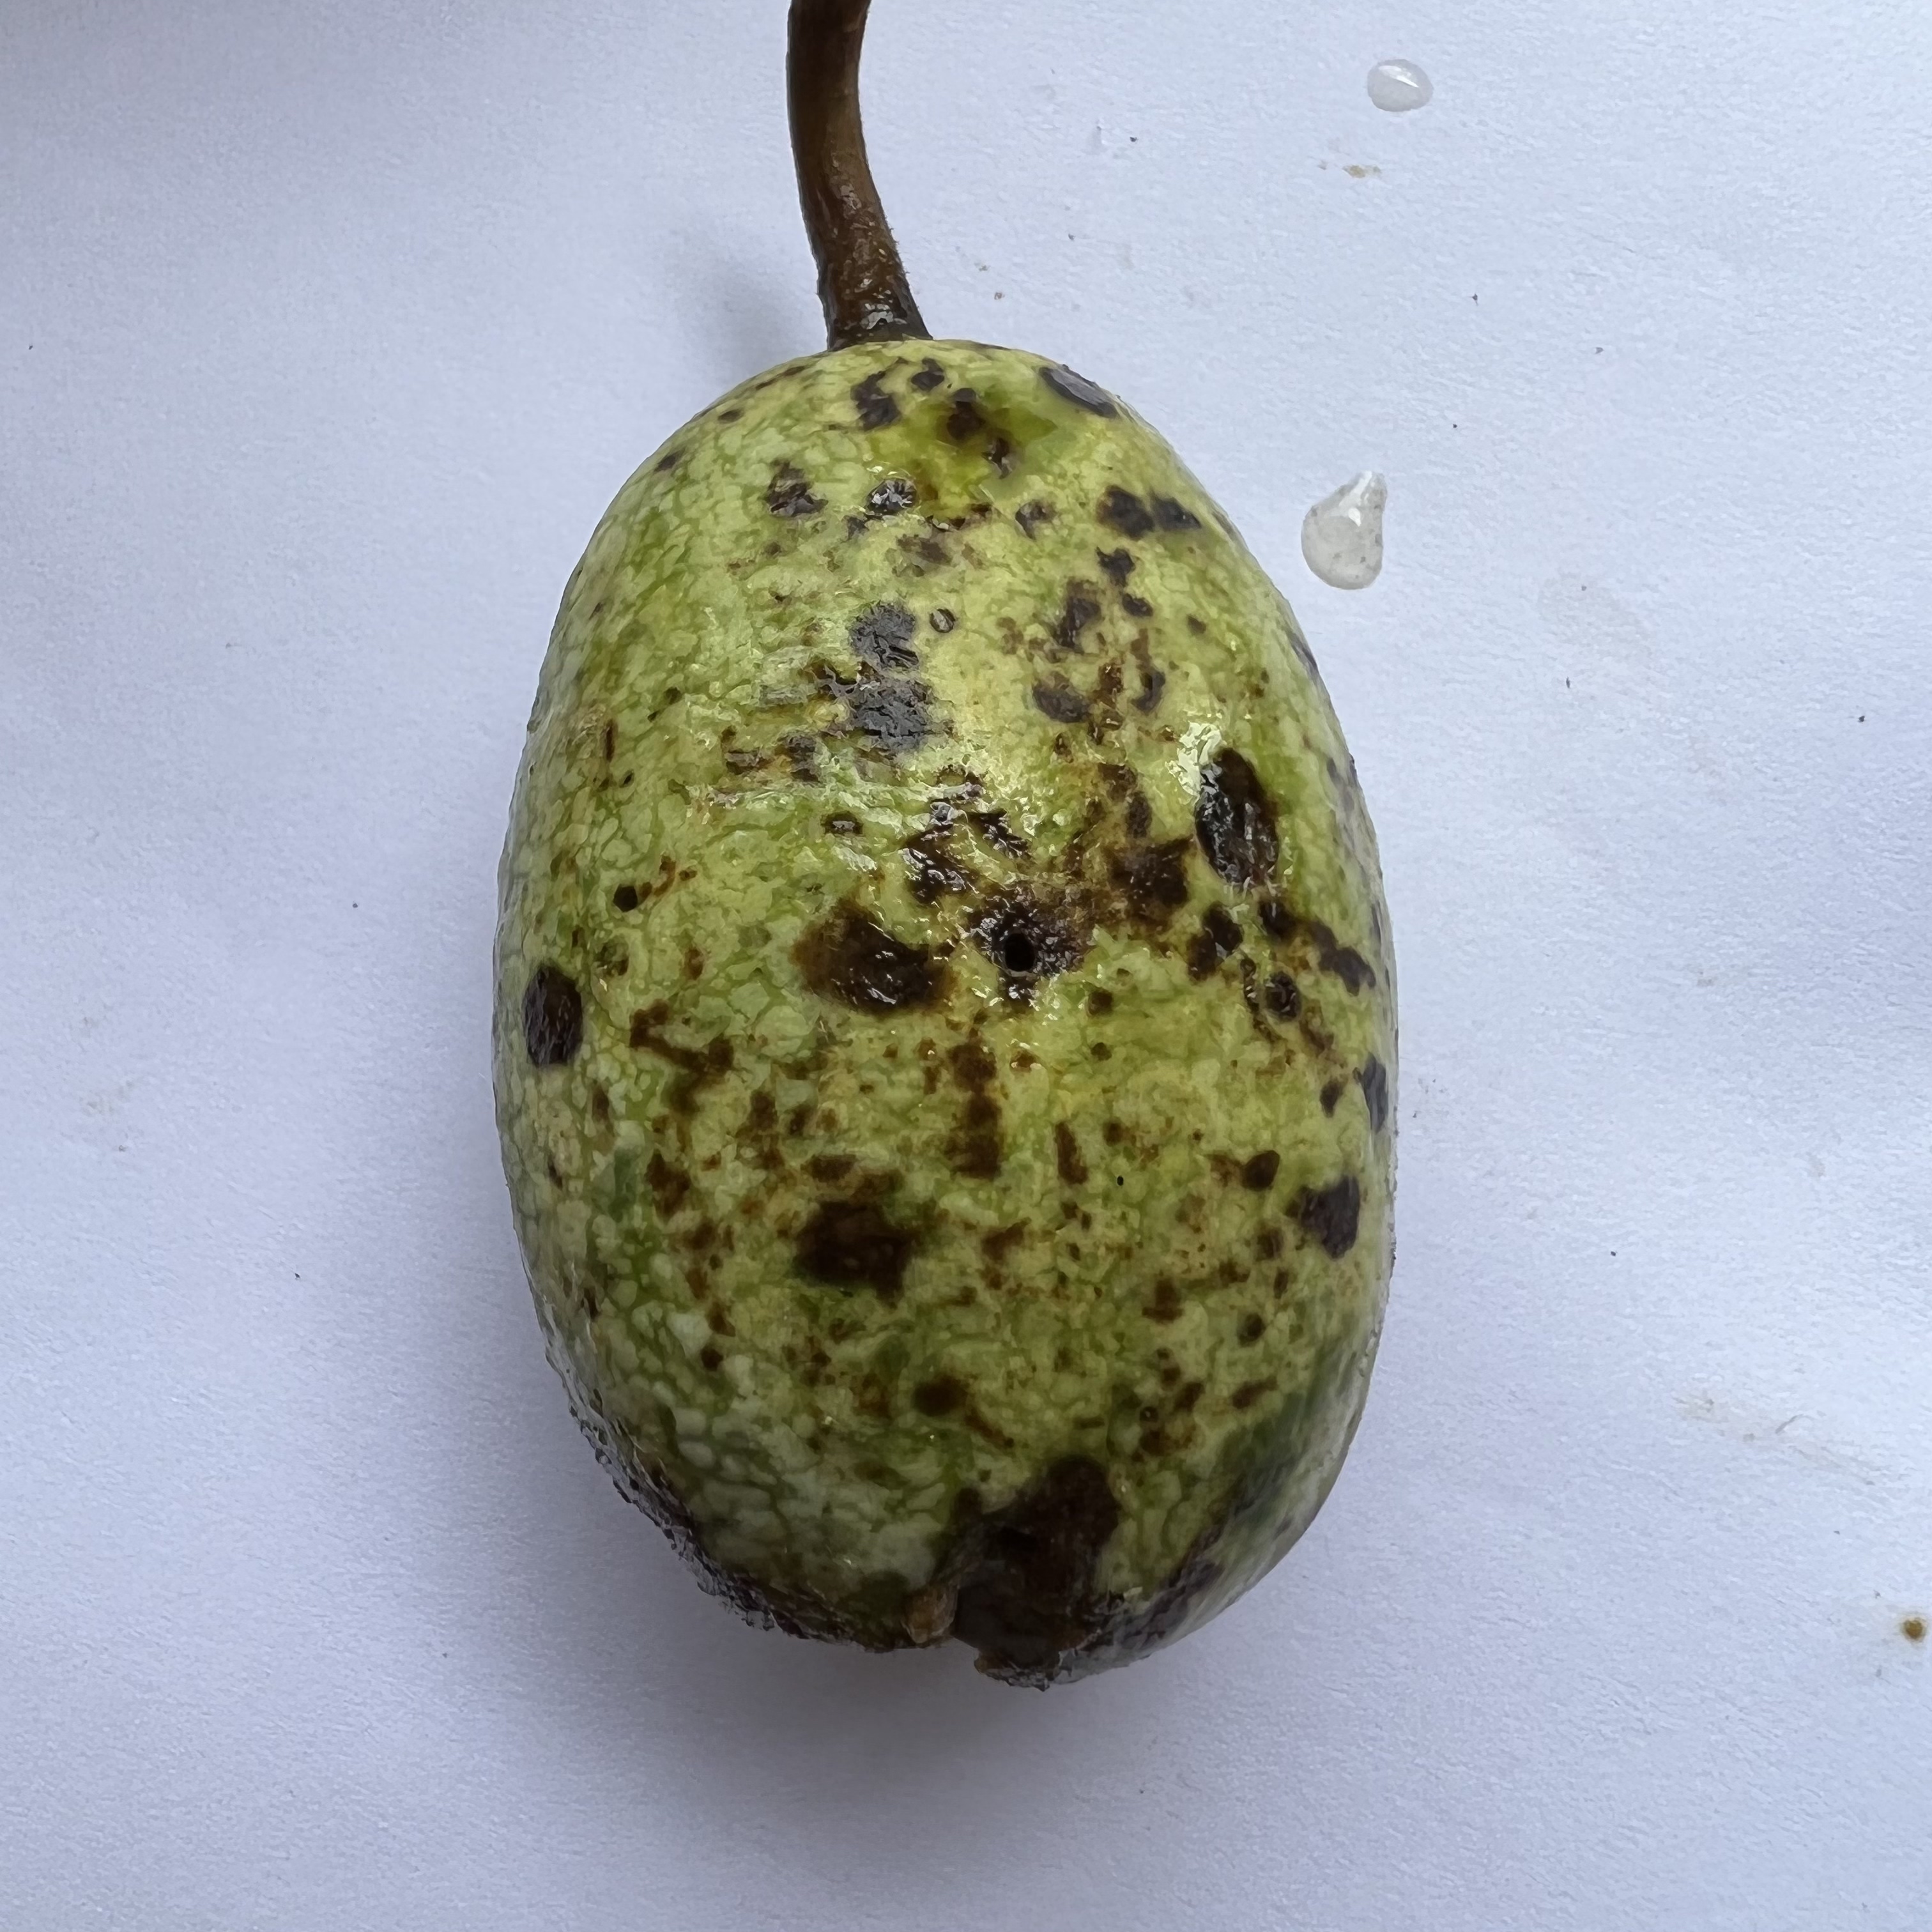
Label: Anthracnose